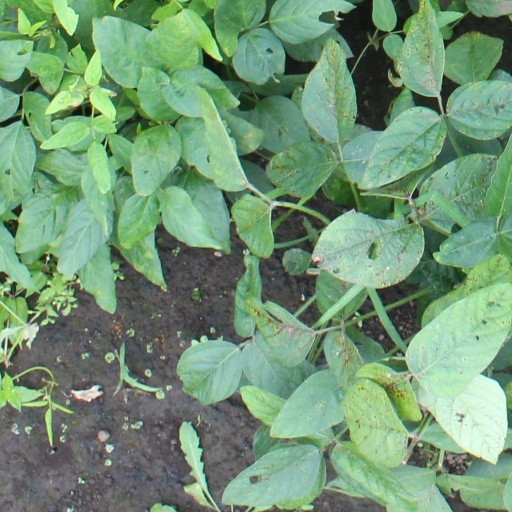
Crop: soybean